Chris Kimsey

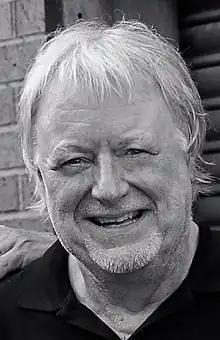

Christopher Kenneth Kimsey (born 3 December 1951) is an English musician, engineer, and record producer, best known for his work with the Rolling Stones.